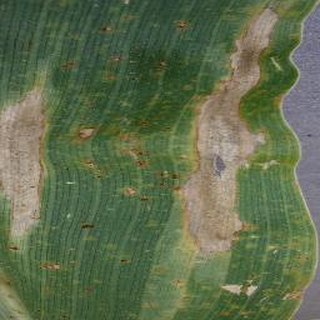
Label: corn_northern_leaf_blight